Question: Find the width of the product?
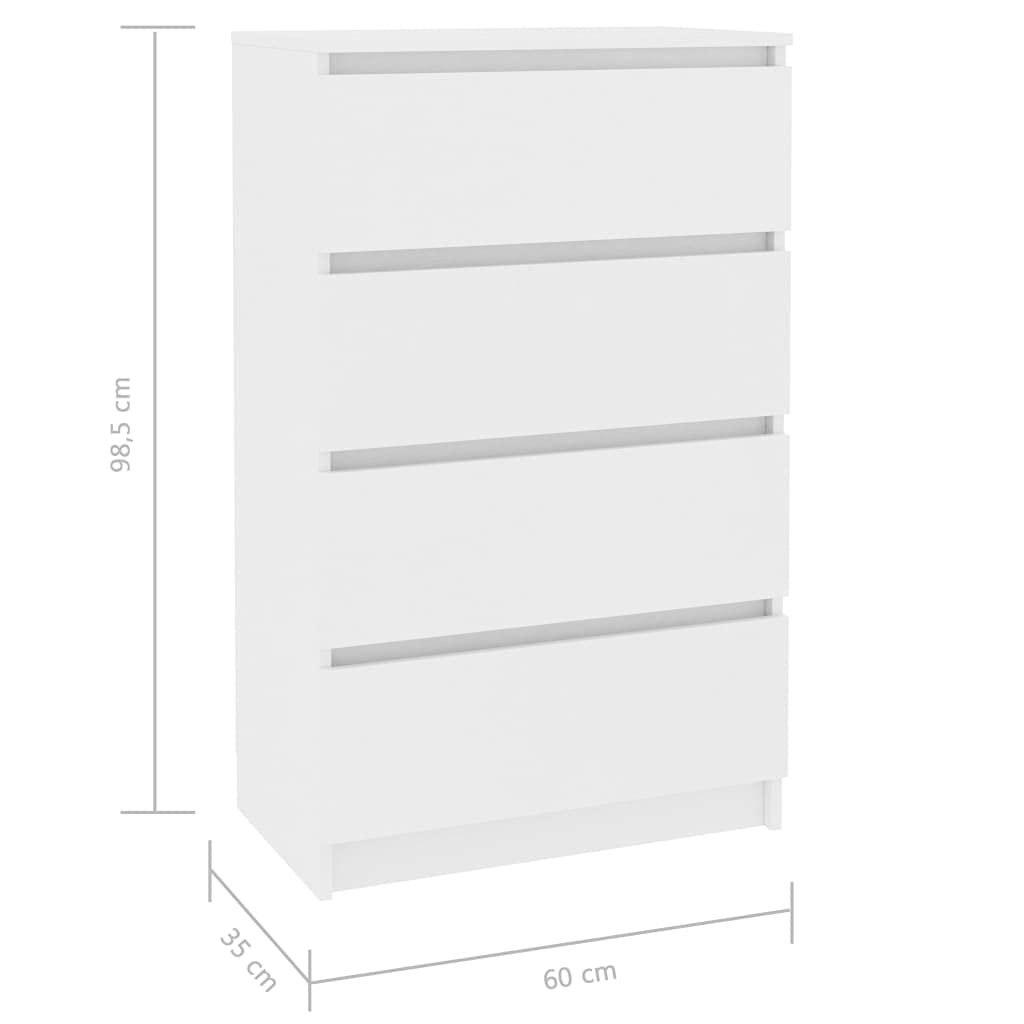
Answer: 60.0 centimetre